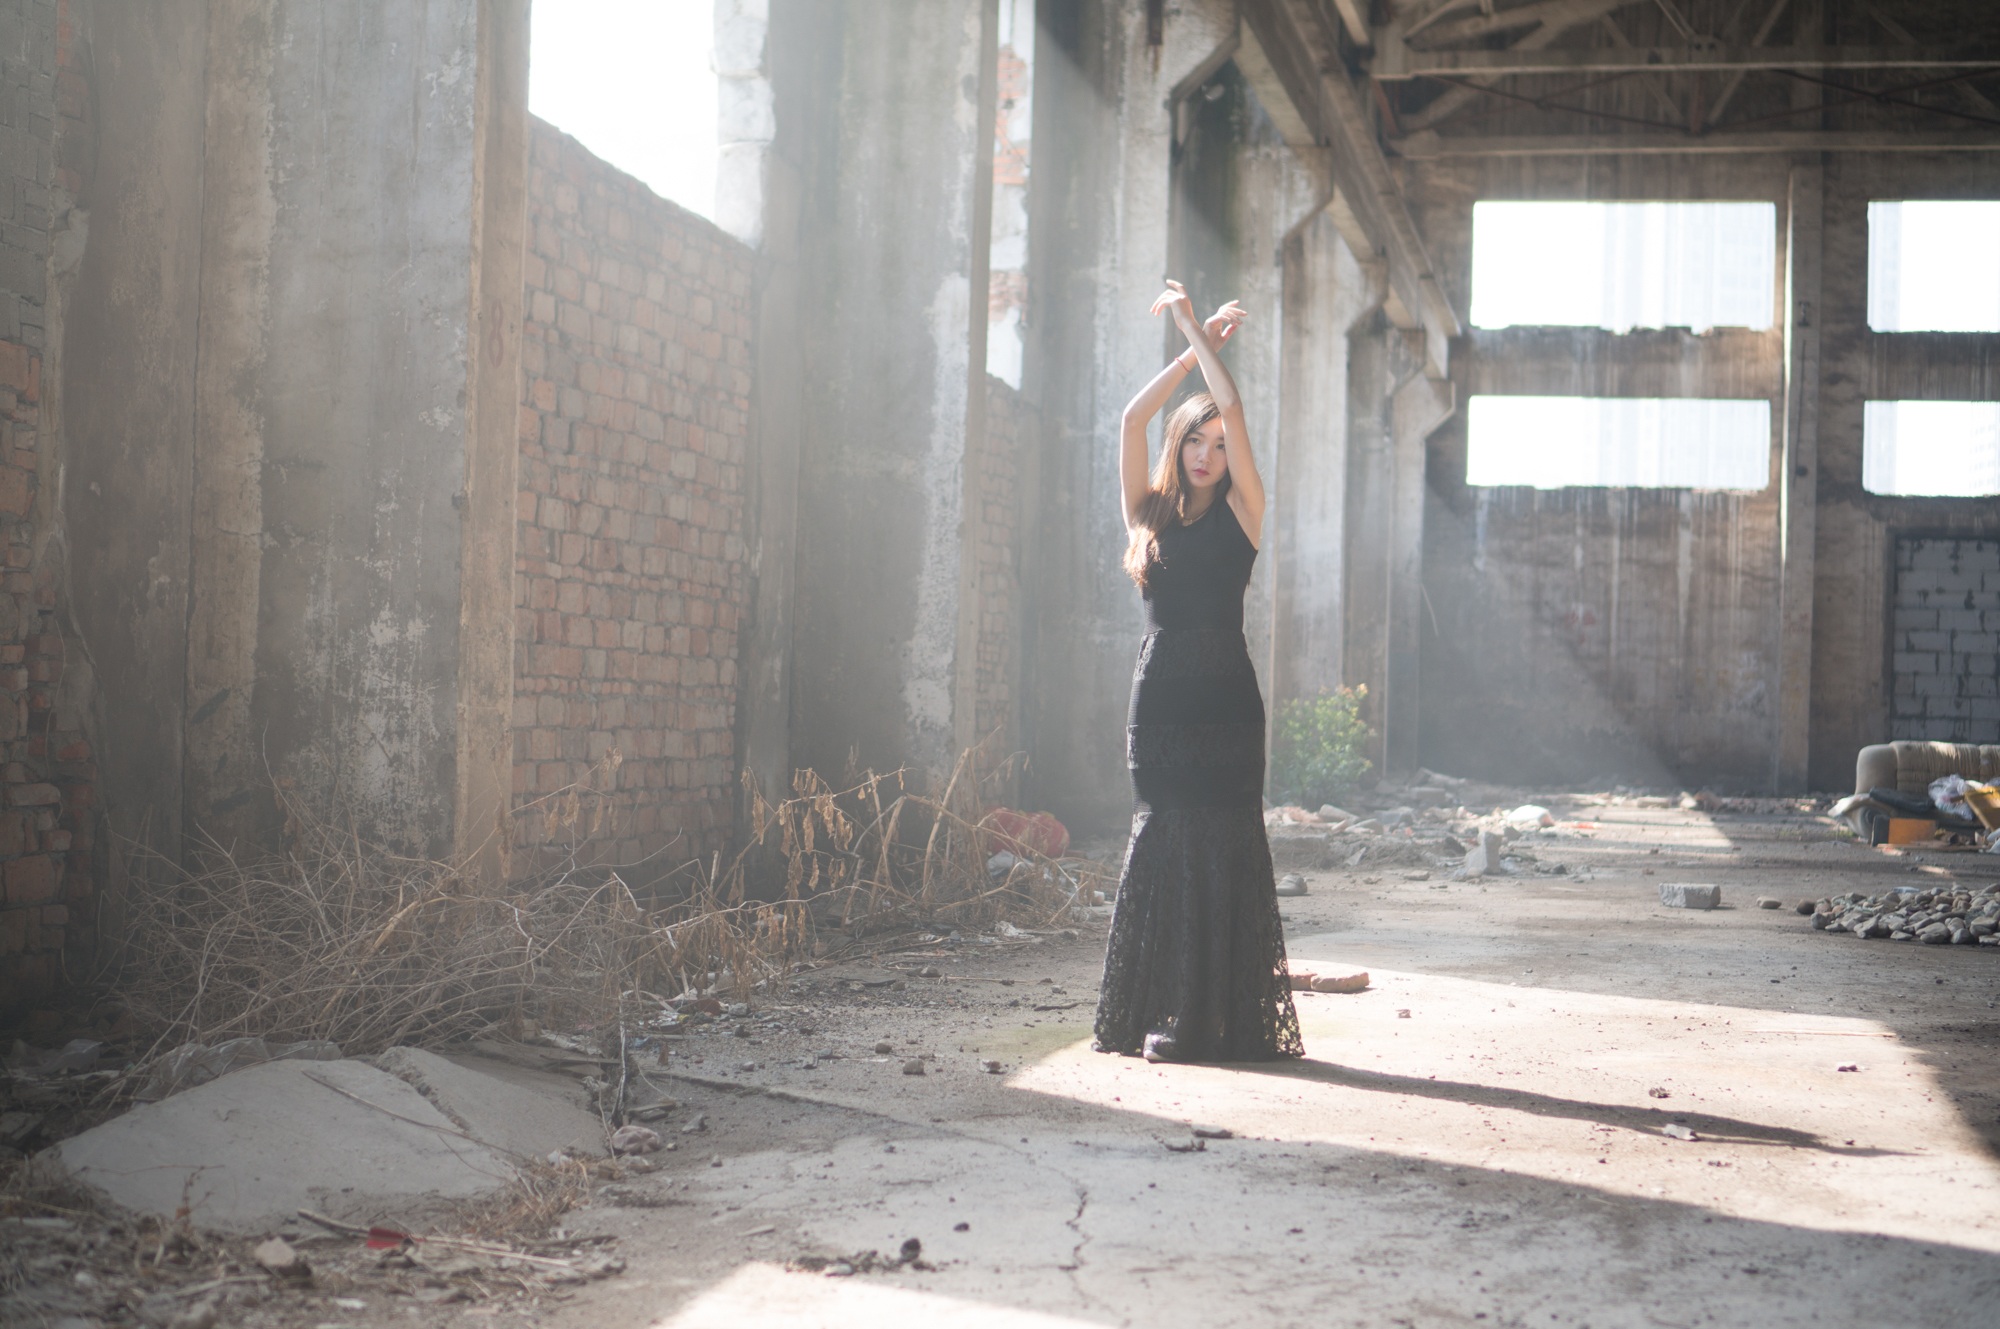
woman, photography, portrait, model, black dress, temple, photograph, image